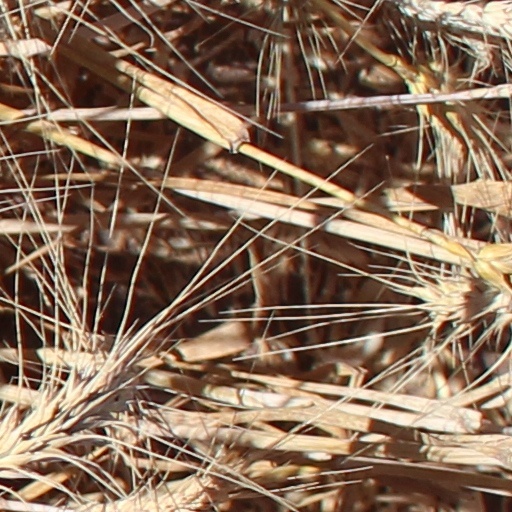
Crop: wheat